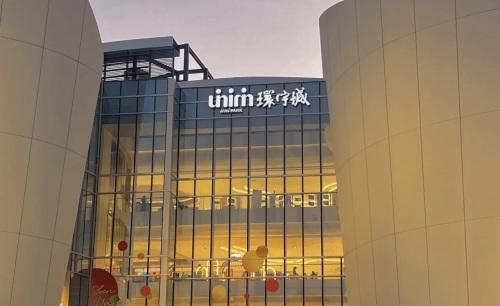
地标名称：南京环宇城
所在城市：南京市·鼓楼区